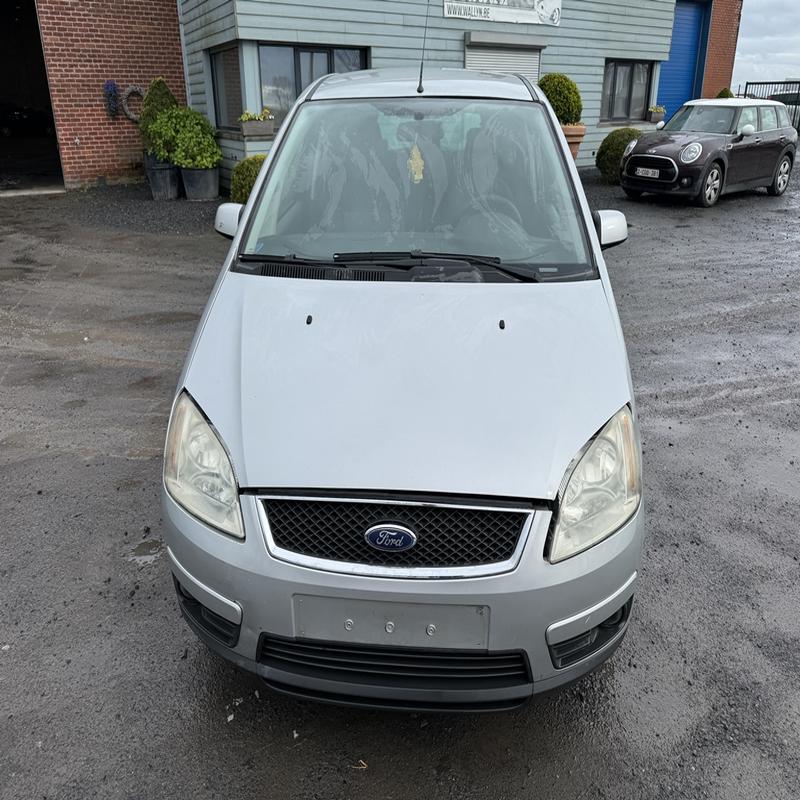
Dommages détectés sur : plaque d'immatriculation avant, pare-brise avant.
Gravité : mineur